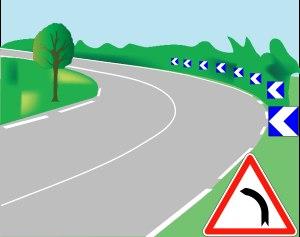
La signalisation verticale des virages repose sur des balises routières améliorant les conditions de franchissement des virages, en fonction des contraintes que le virage imposent aux conducteurs. Cette signalisation est un enjeu important pour la sécurité des usagers, sachant par exemple qu'en France 40 % des accidents mortels sur le réseau principal de rase campagne se produisent en virage.